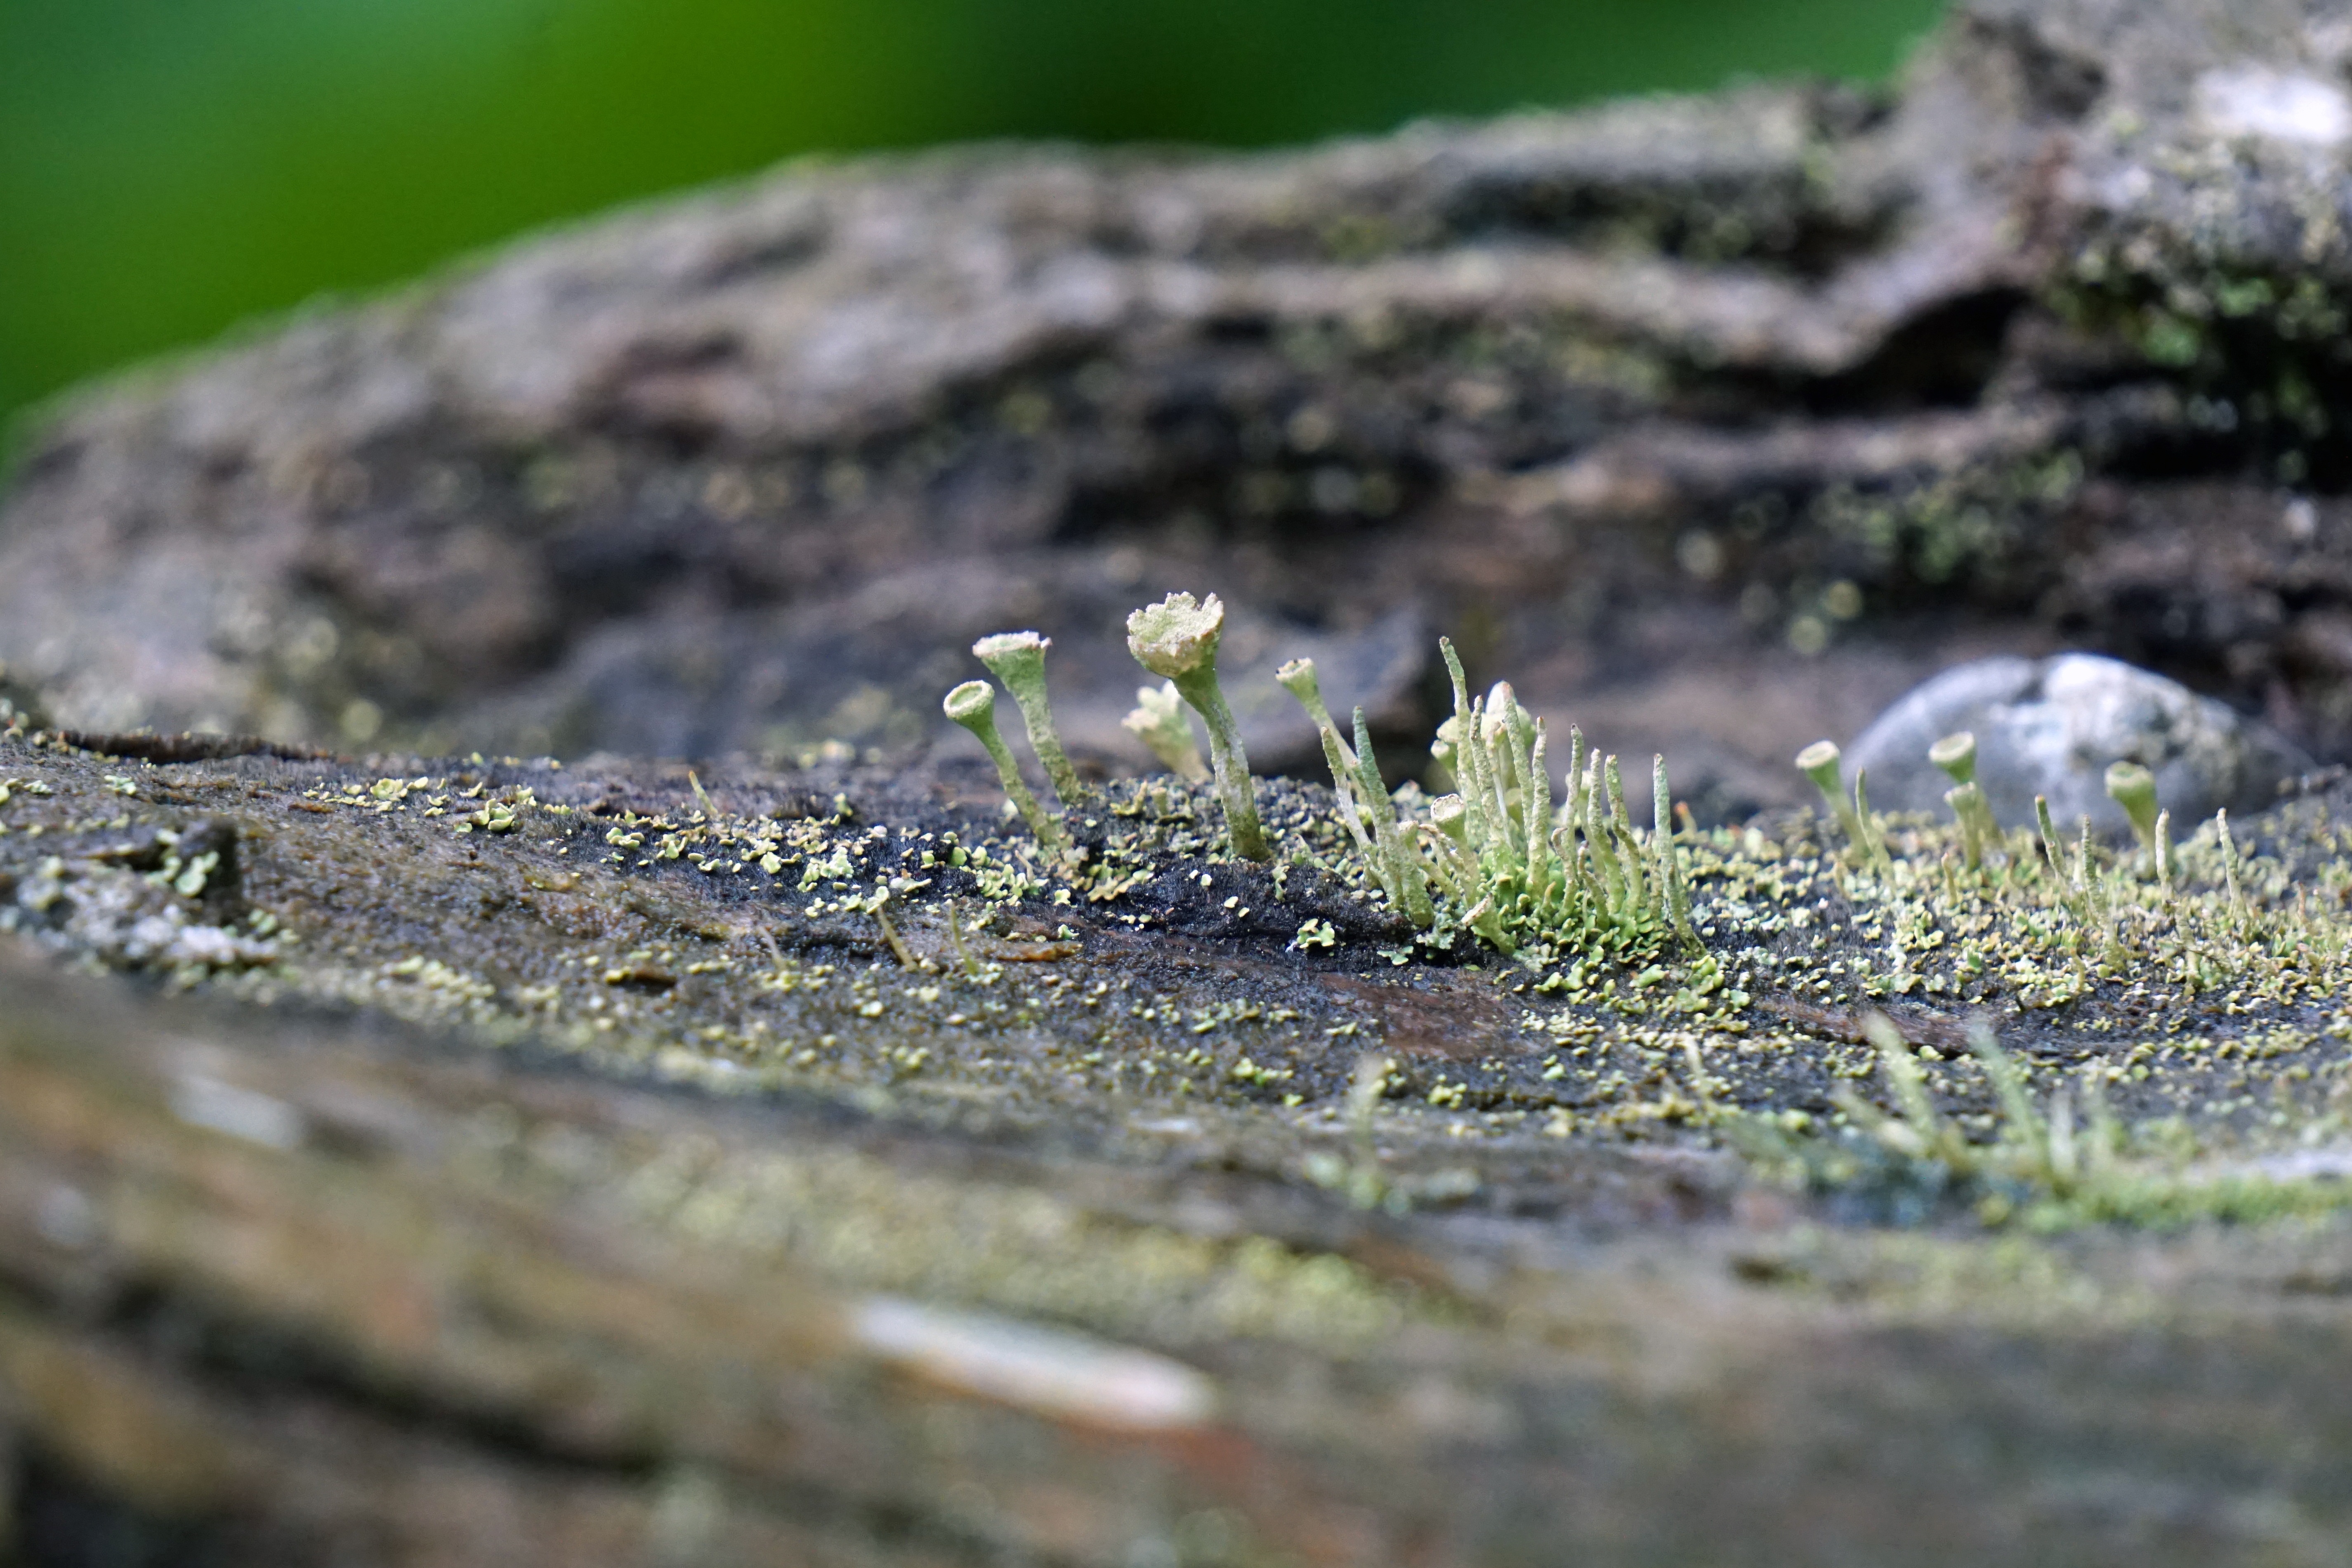
tree, water, nature, grass, rock, plant, wood, leaf, flower, overgrown, wildlife, green, soil, alpine, flora, fauna, vegetation, macro photography, fouling